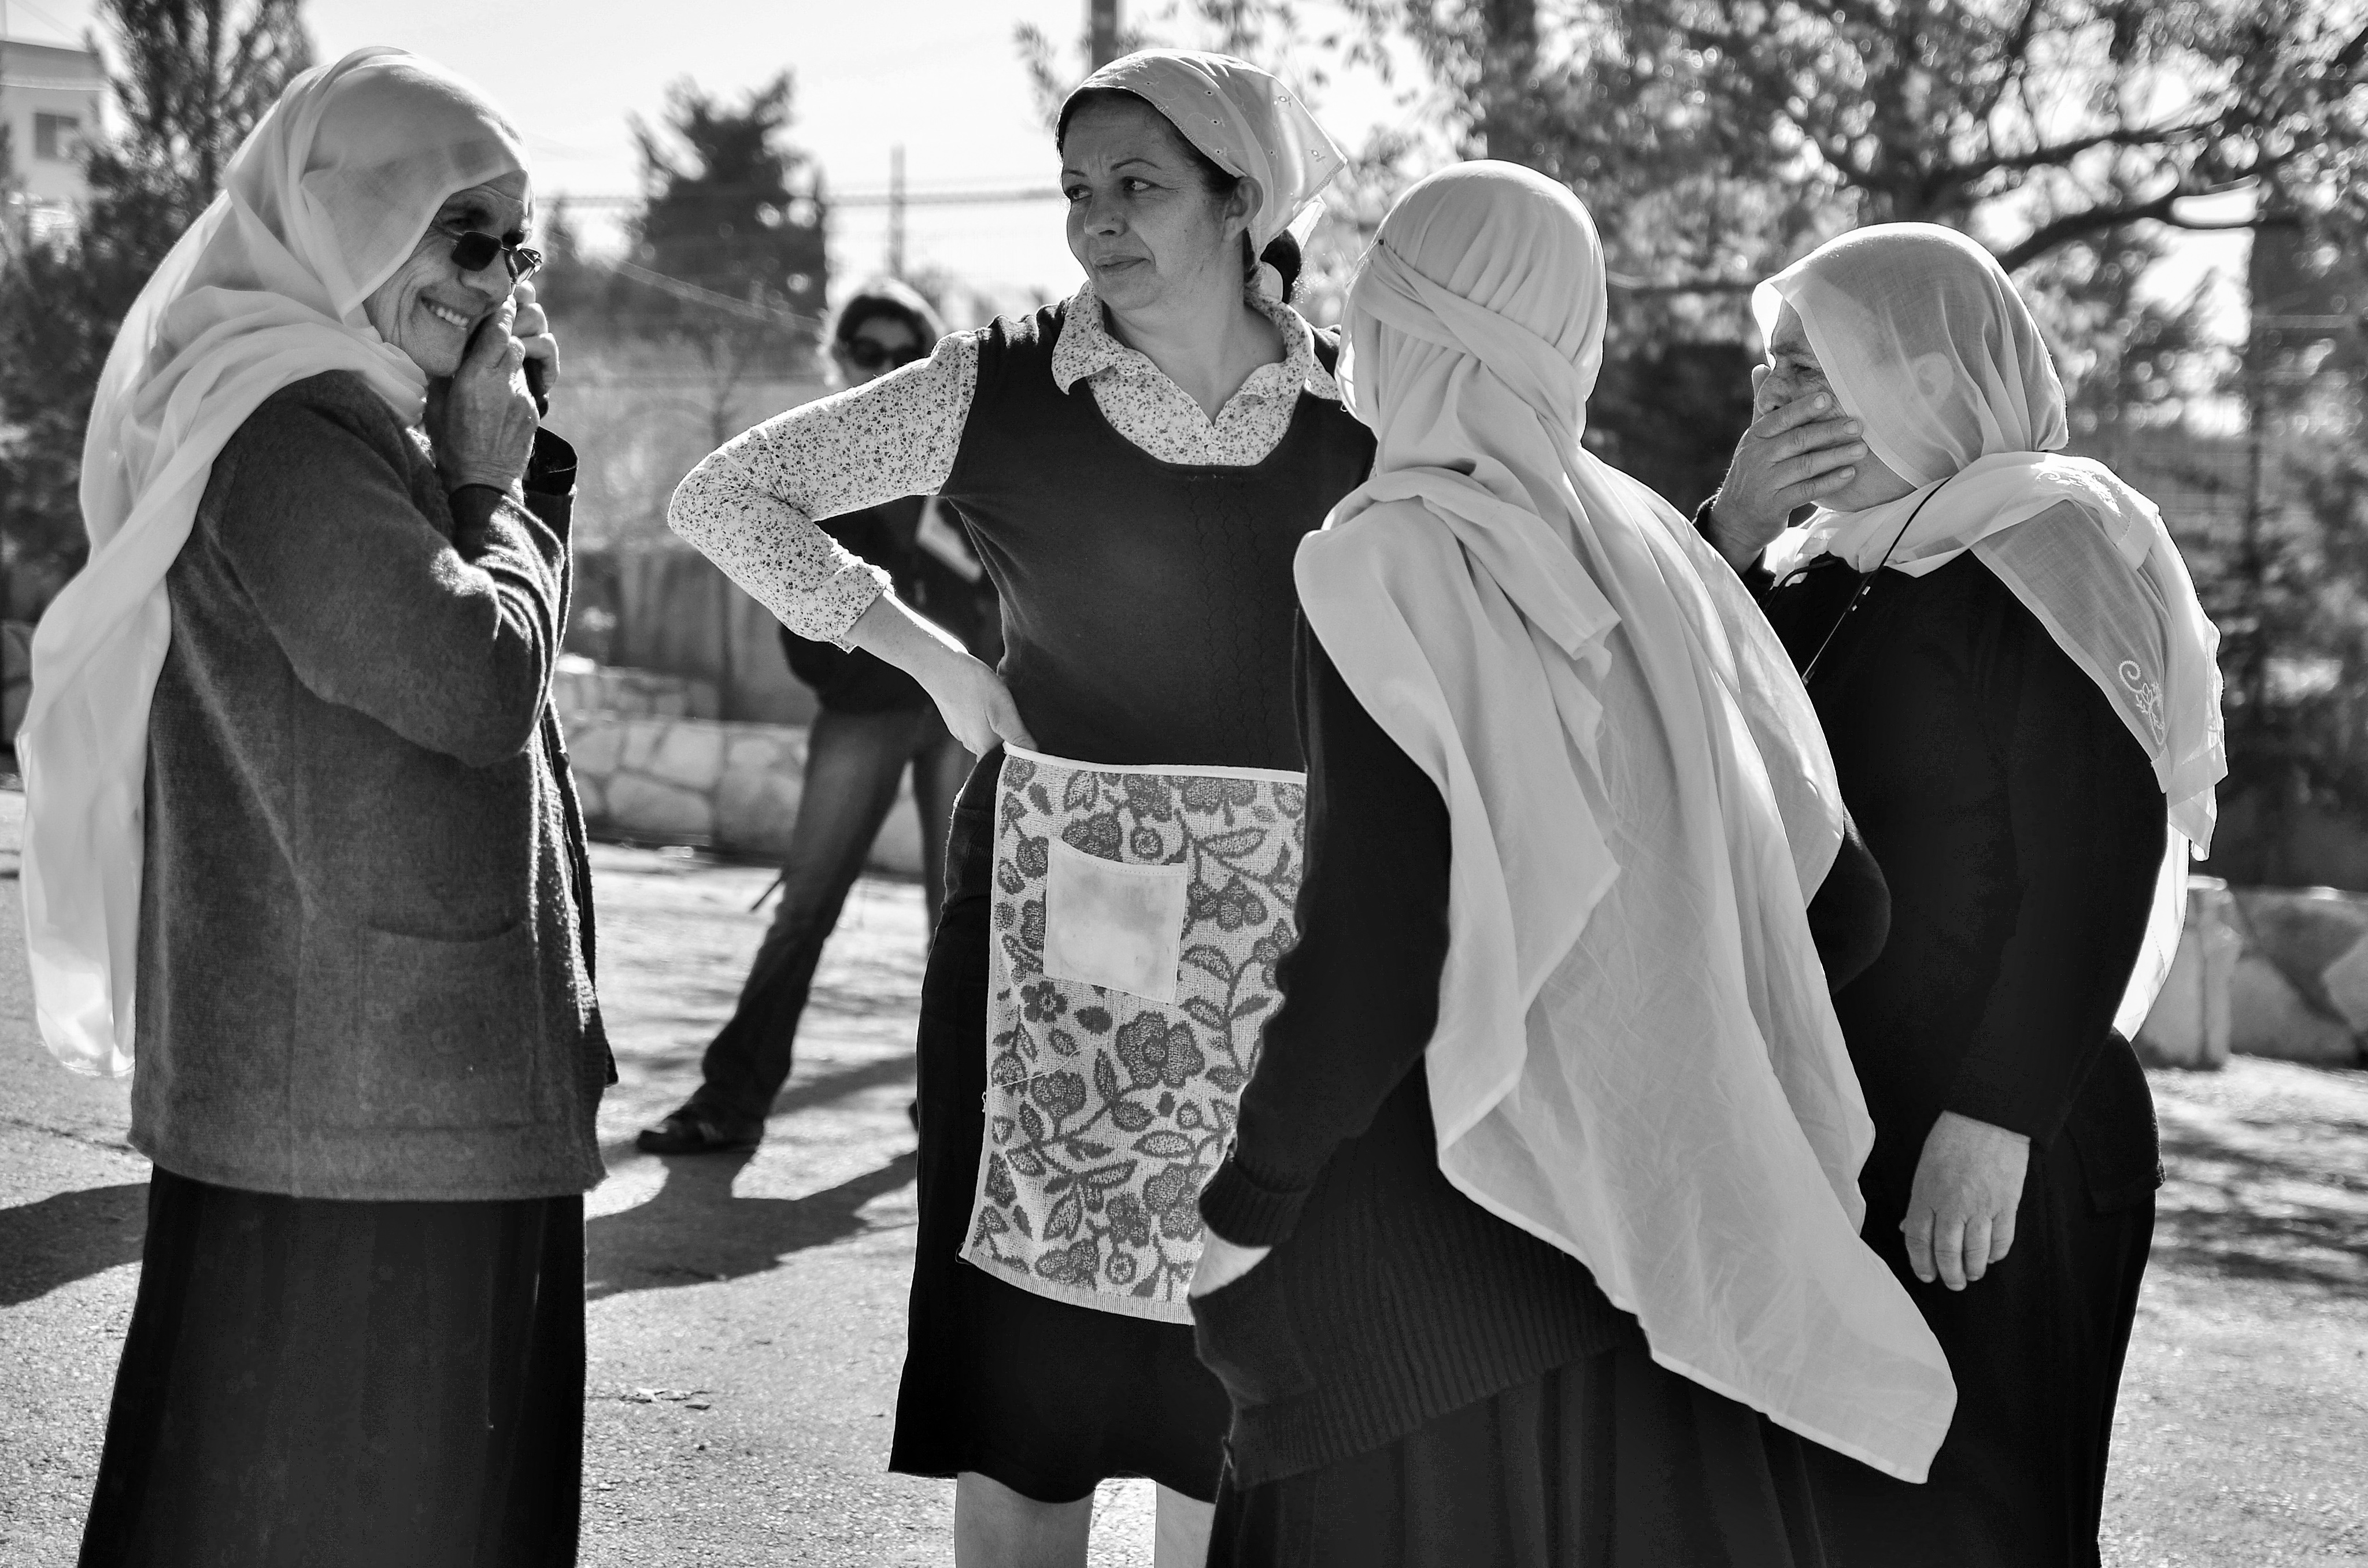
black and white, group, white, photography, nikon, black, monochrome, wedding, bride, groom, conversation, bw, blackandwhite, ceremony, talking, photograph, d5100, stphotographia, ladies, biancoenero, druze, interaction, beitjann, monochrome photography